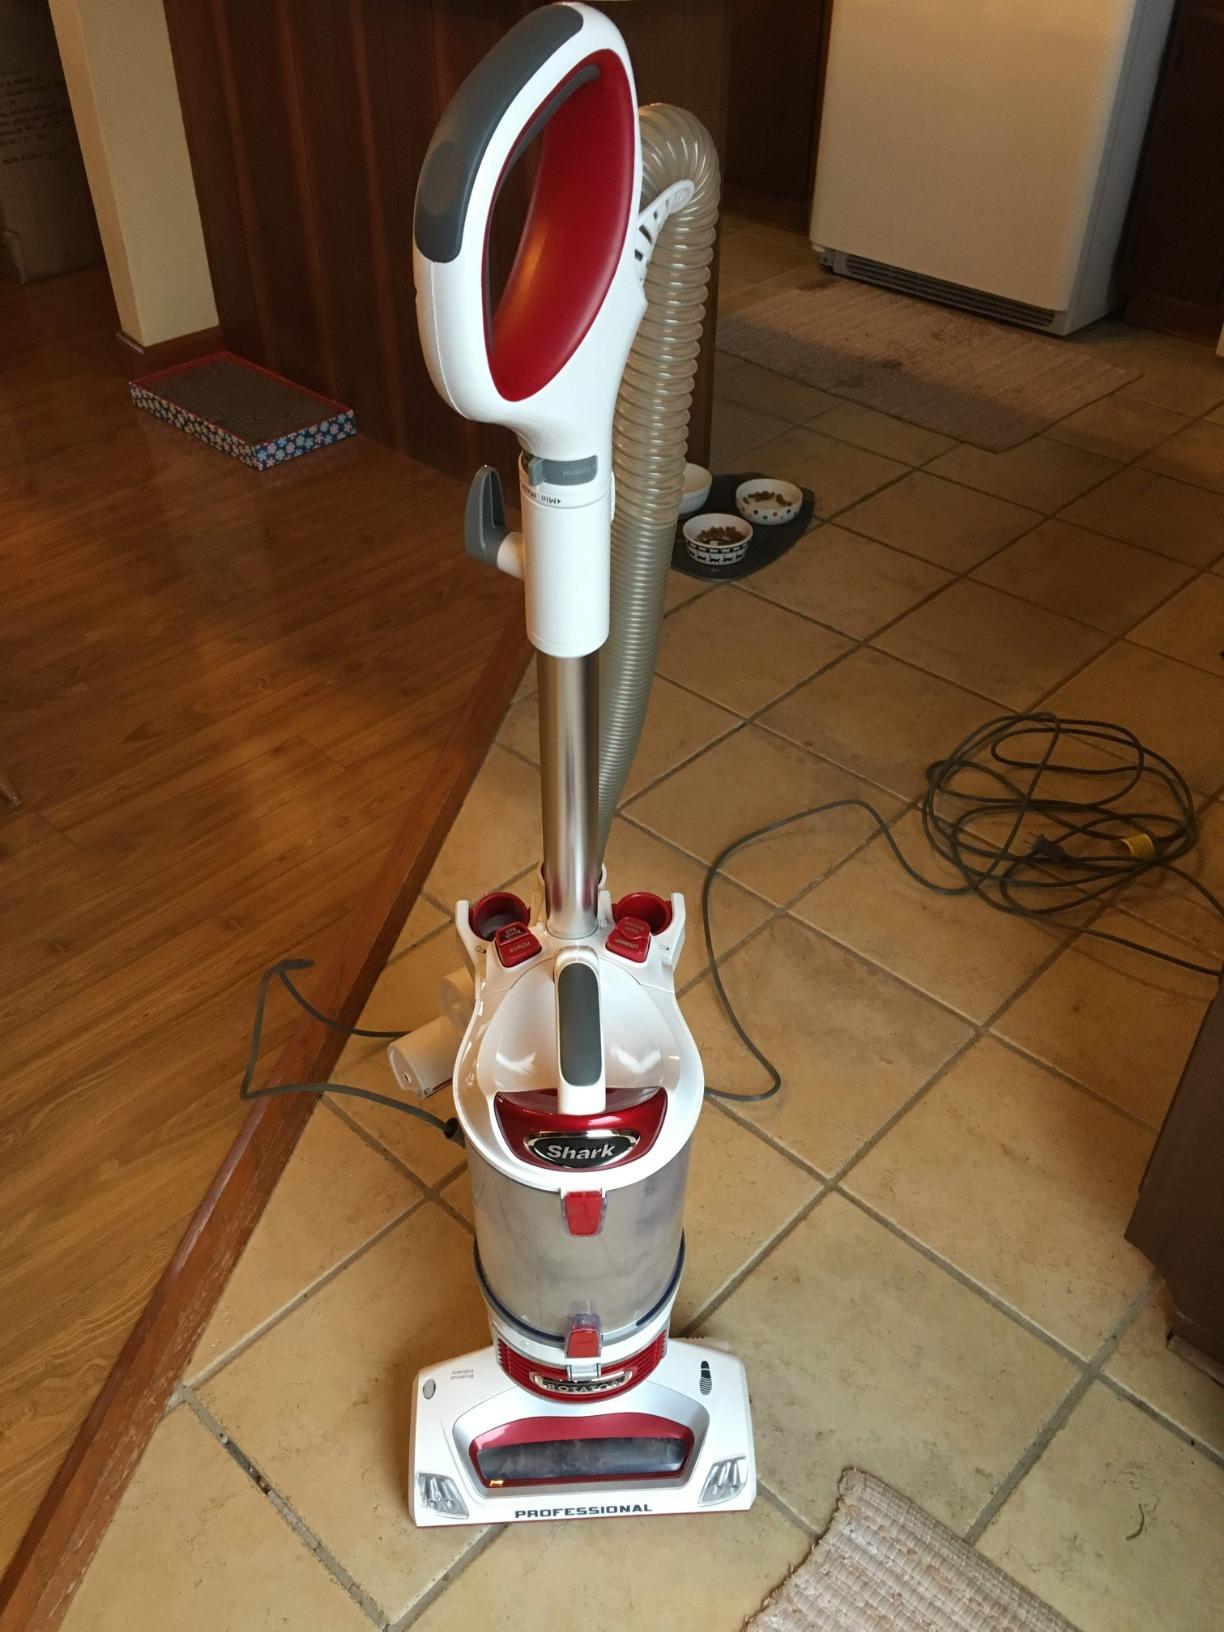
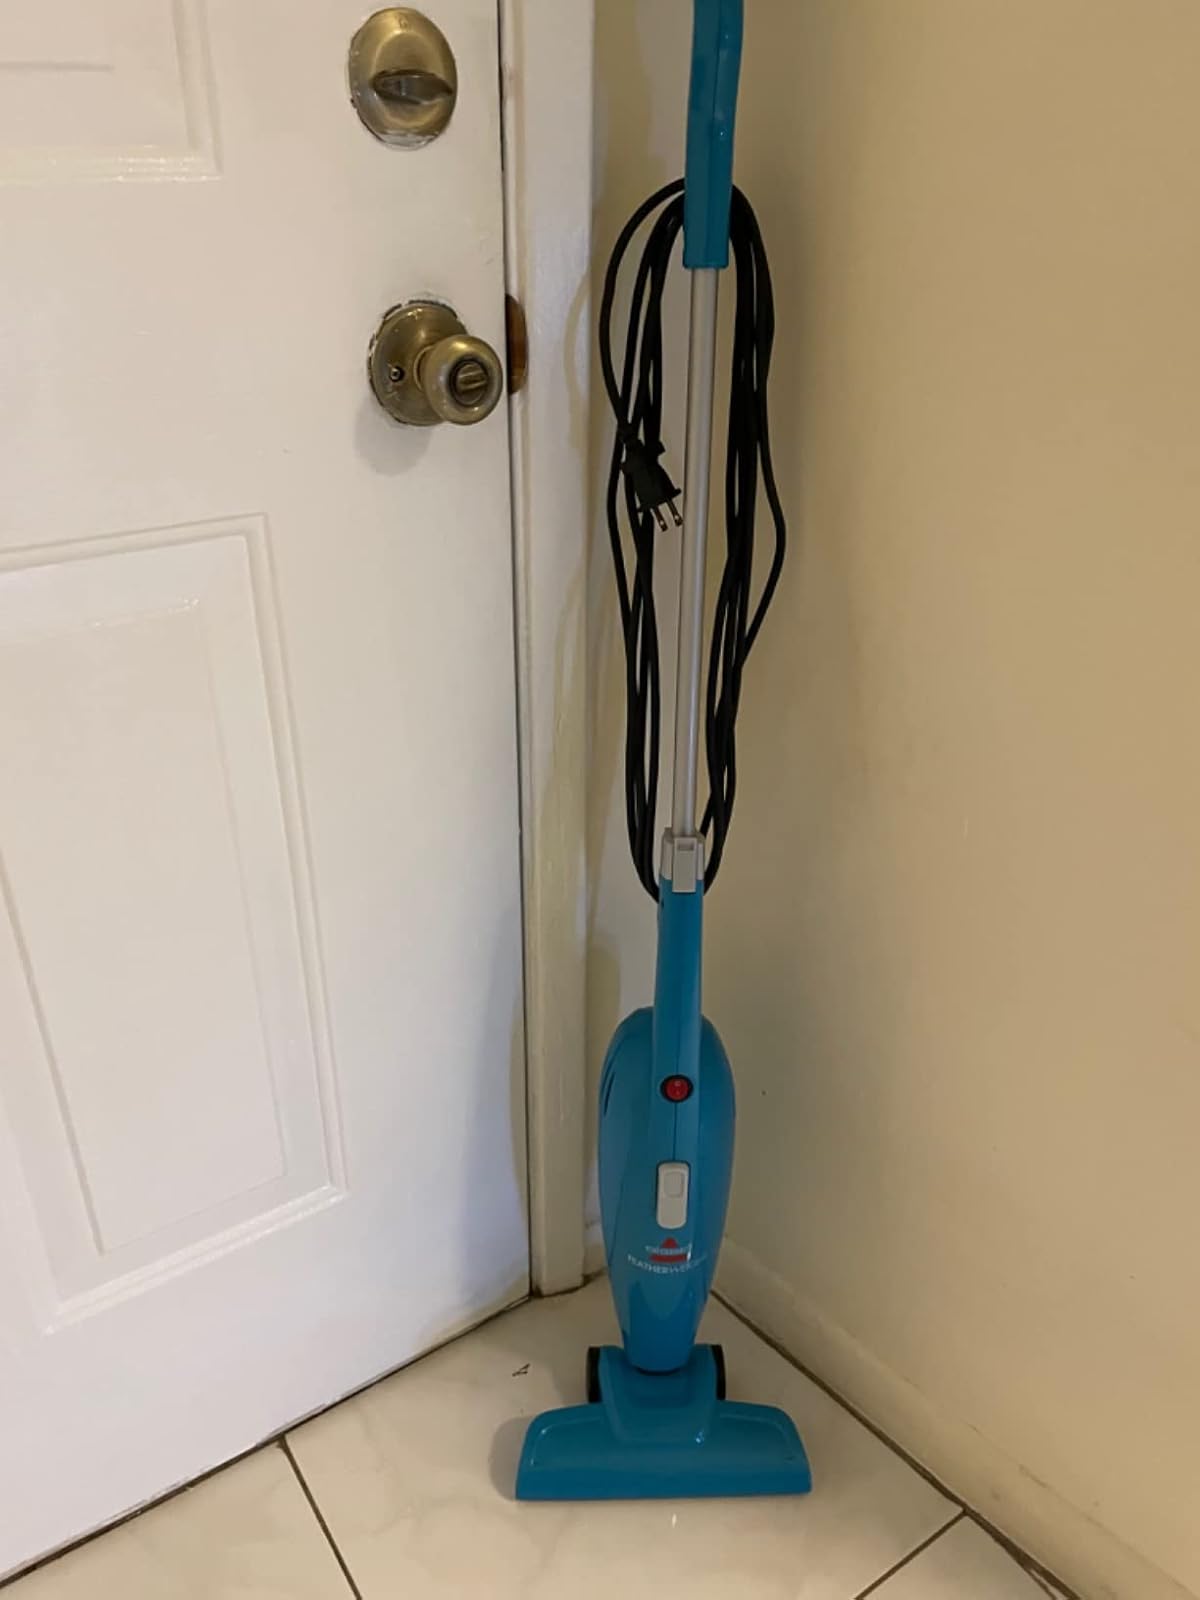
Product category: items_vacuum
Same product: no